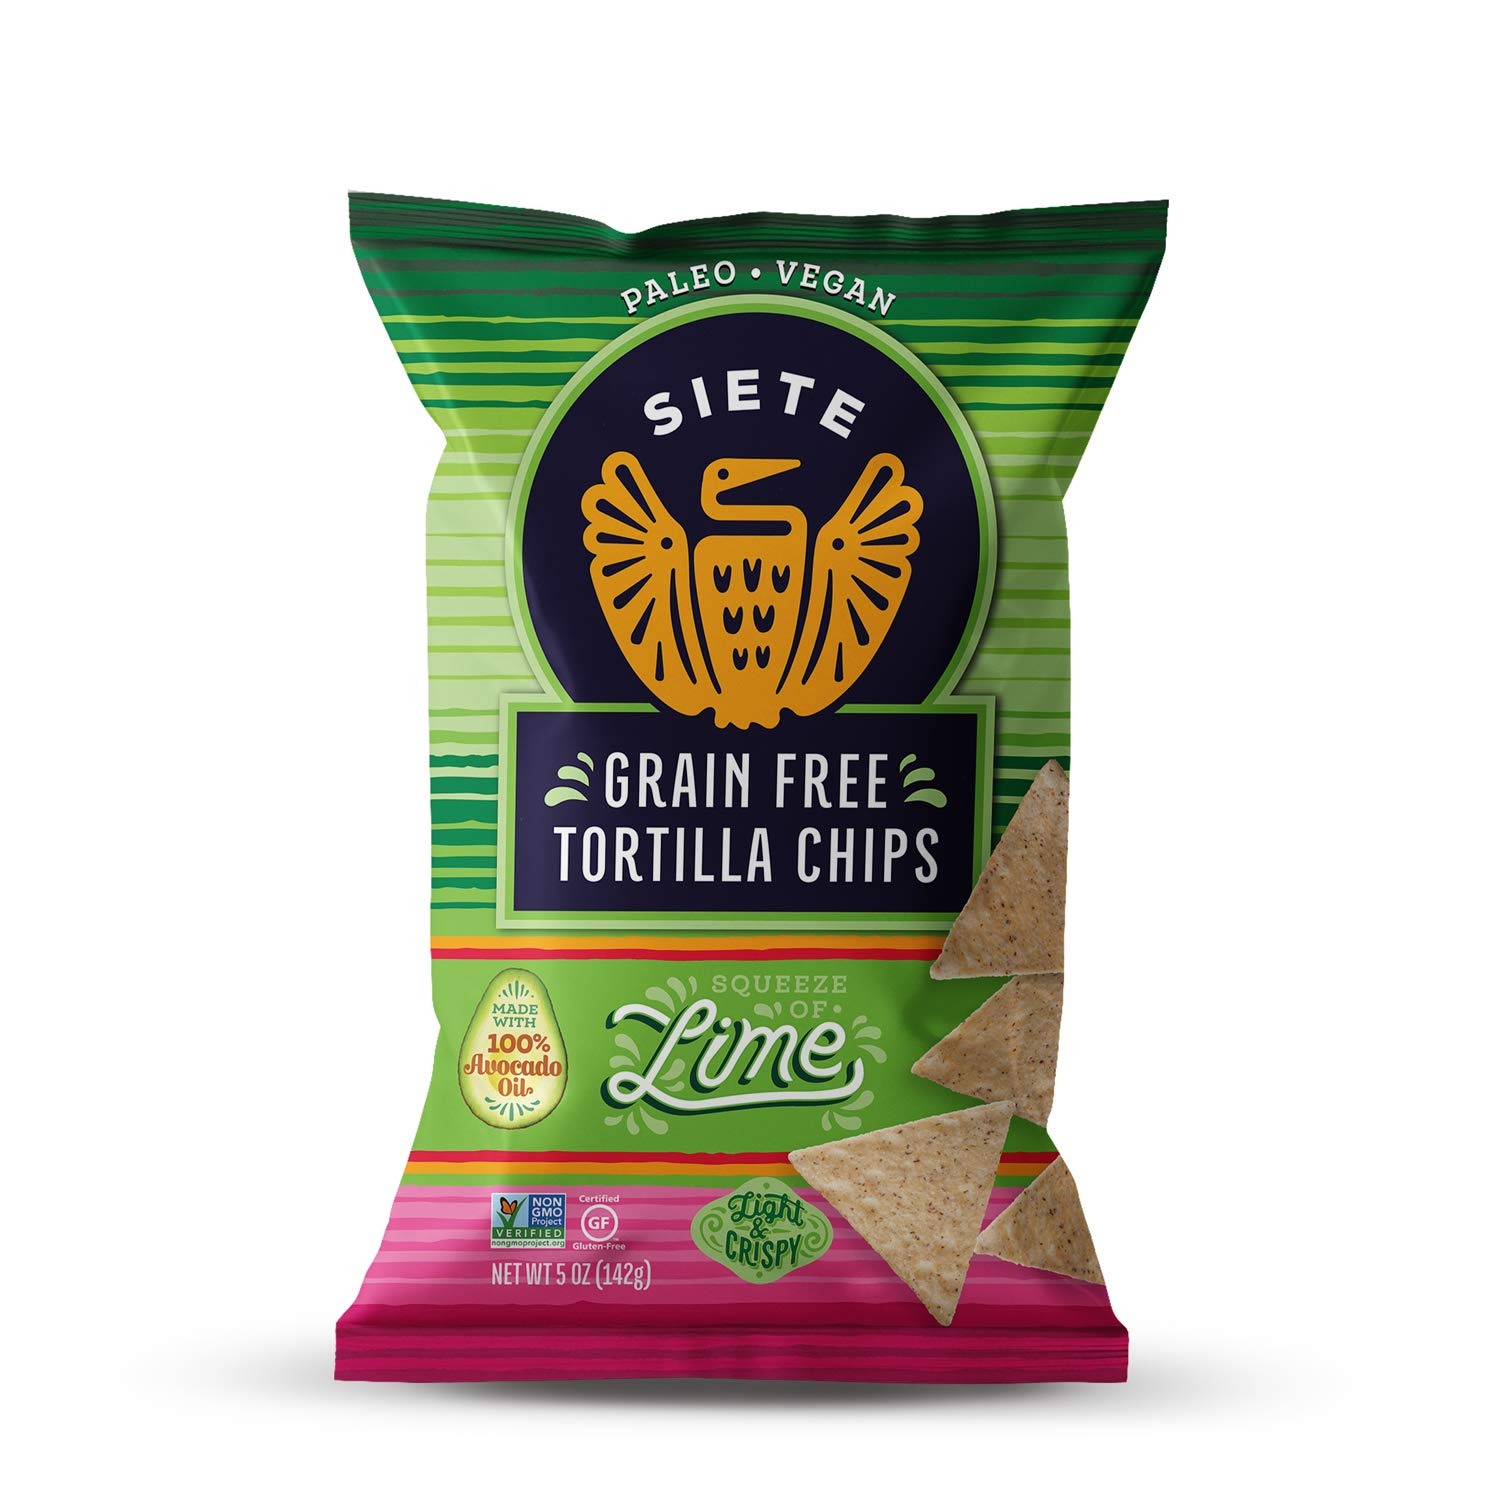
Item Name: Siete Lime Grain Free Tortilla Chips, 5 oz bags (1 PACK)
Bullet Point 1: GLUTEN-FREE: Pick your favorite from our gluten-free flavors like Sea Salt, Lime, Nacho, Fuego, Ranch, Sal y Limón, and No Salt.
Bullet Point 2: DAIRY FREE: Yes, way! All of our products are dairy-free—it’s our feel-good deja-moo.
Bullet Point 3: AVOCADO OIL: Hecho con amor, oven-baked with joy, and fried in avocado oil.
Bullet Point 4: NATURAL INGREDIENTS: Enjoy the taste and texture of traditional tortilla chips made with clean, natural ingredients.
Bullet Point 5: CASSAVA FLOUR: Our crunchy cassava chips are perfect for dips, traditional and inventive recipes, or for snacking straight out of the bag.
Value: 5.0
Unit: Ounce

Price: 4.99